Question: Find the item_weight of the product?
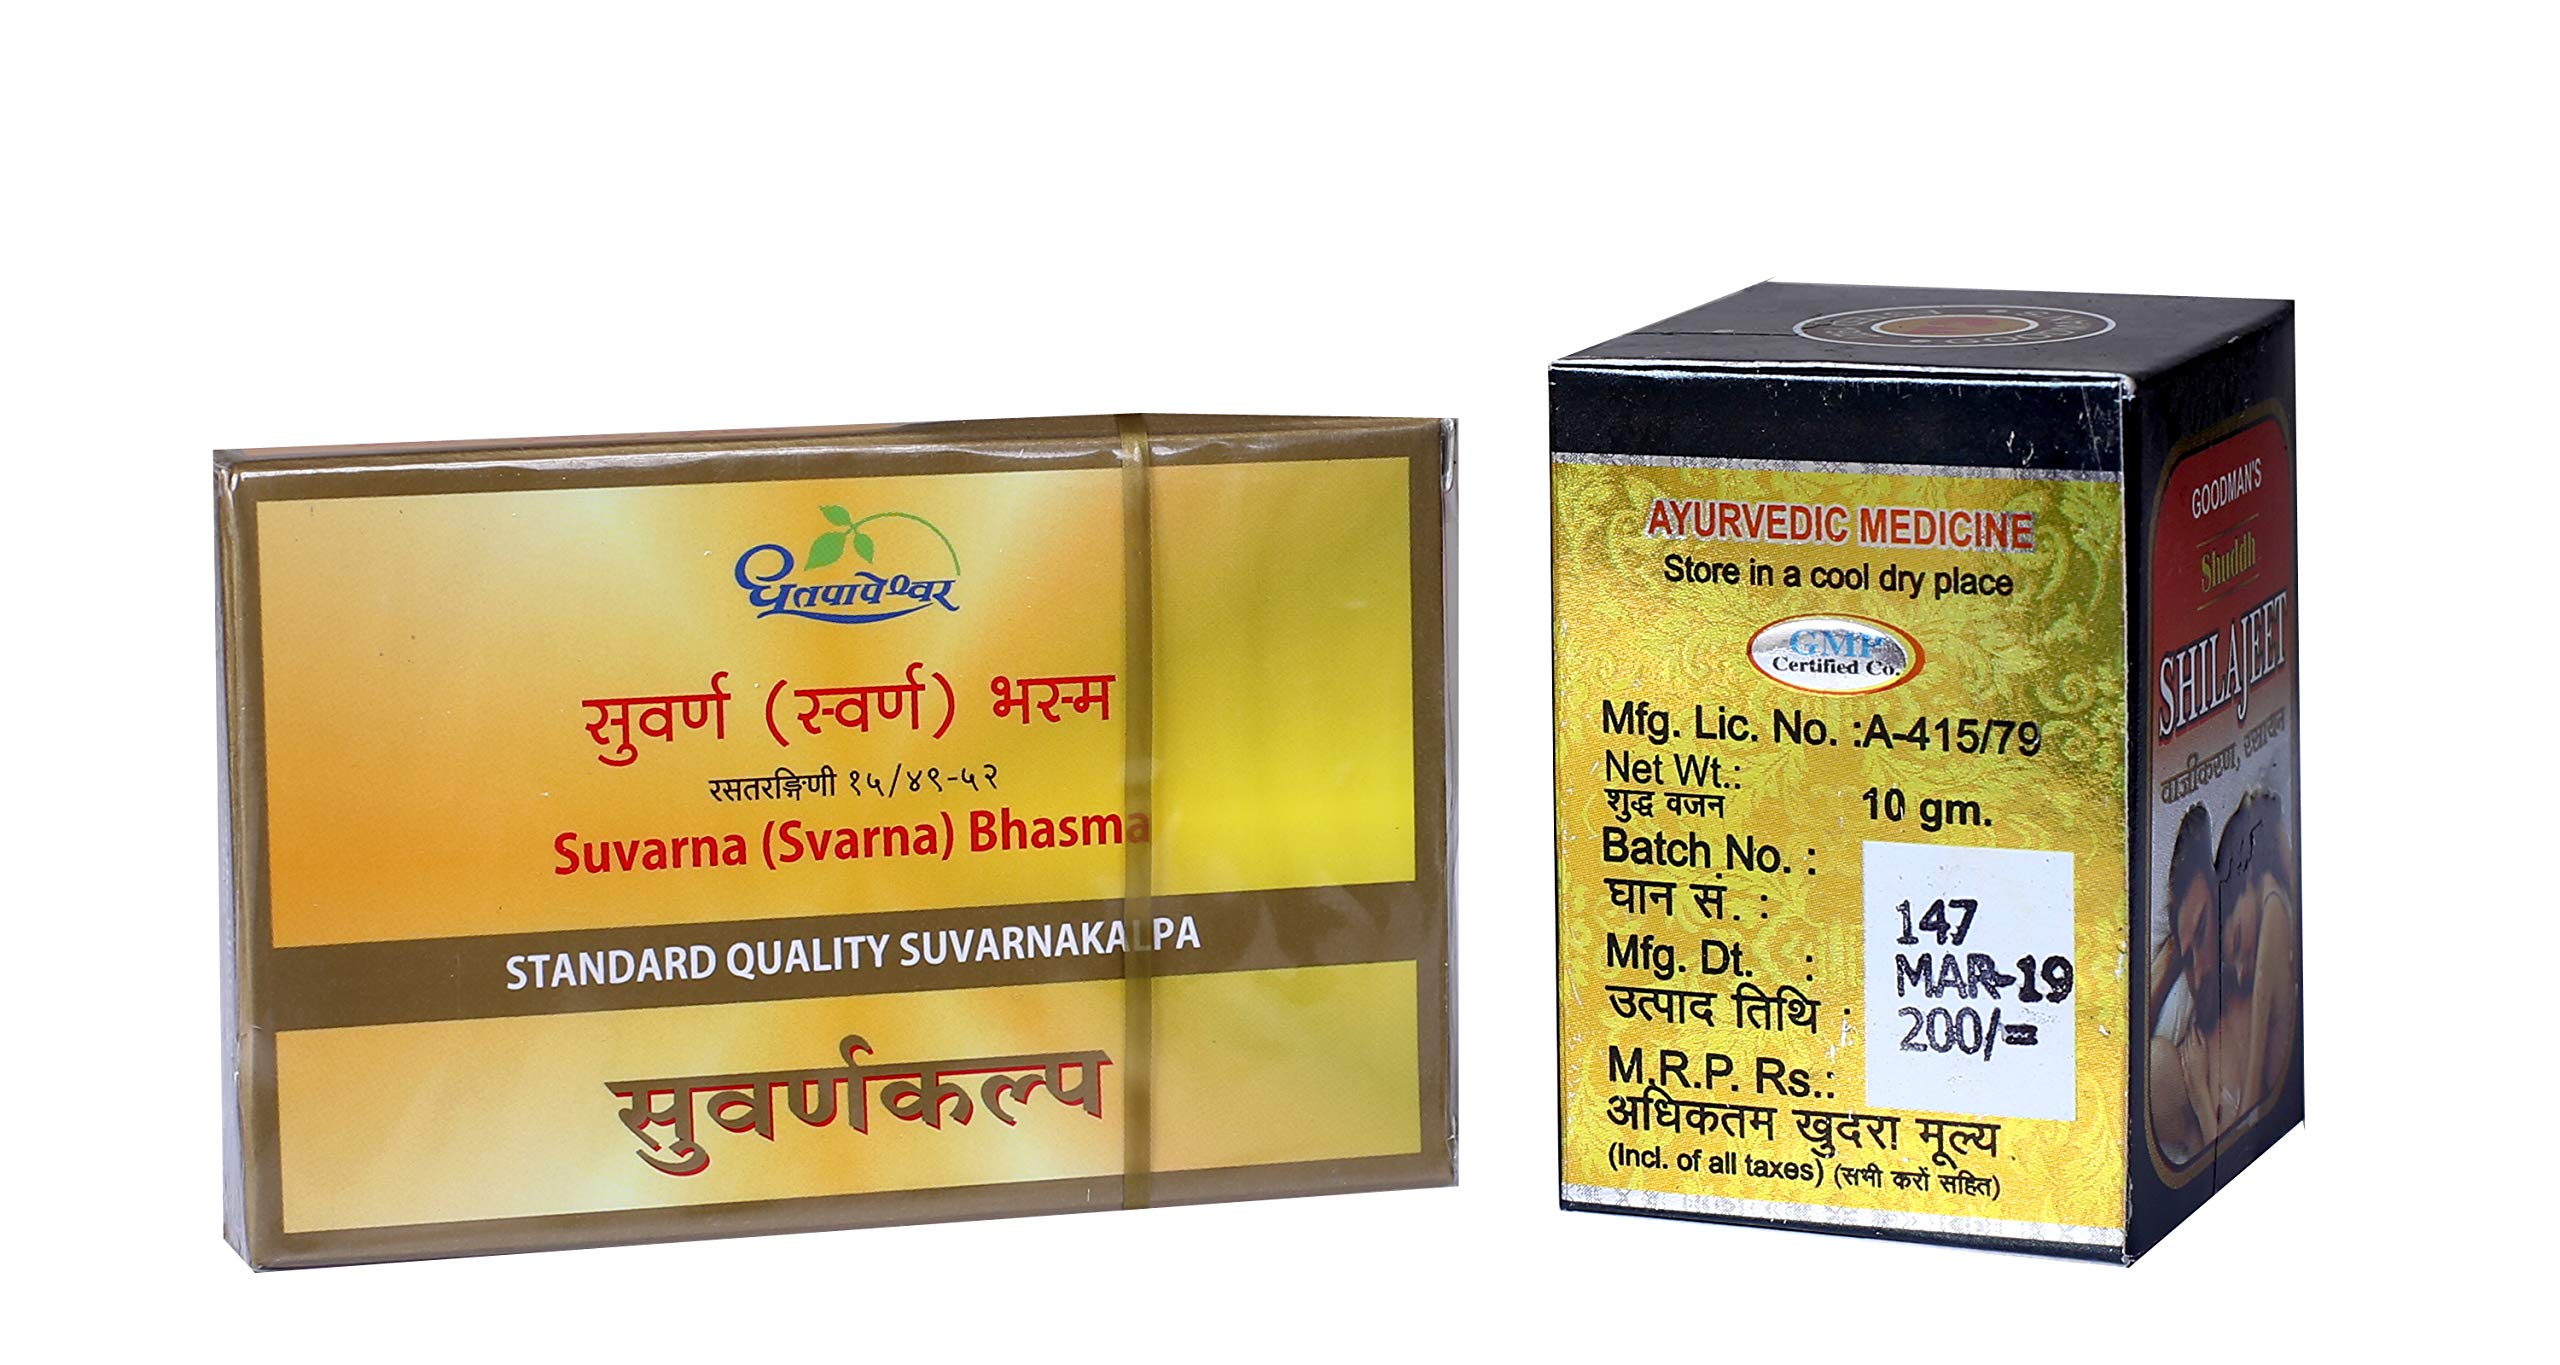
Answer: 10.0 gram